Jane Hedges

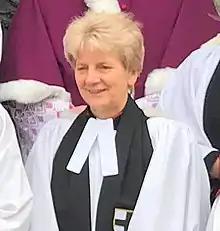
Hedges in 2018

Jane Barbara Hedges (born 6 April 1956) is a British Anglican priest who served as Dean of Norwich from 2014 to 2022. Considered a "trailblazer for women in the priesthood", she was also acting Dean of Canterbury in 2022 and interim Dean of Newcastle in 2023.